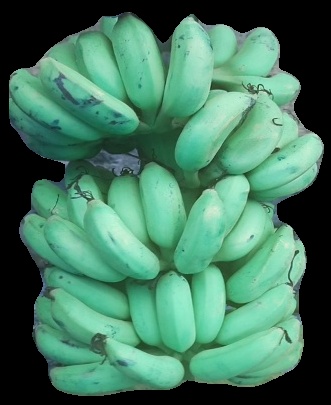
Variety: elakki-bale
Grade: grade2